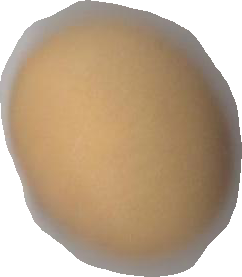
Variety: Grobogan